List of commercial failures in video games

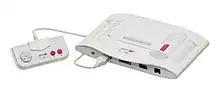
Amstrad GX4000 console

In 1990, Amstrad attempted to enter the console video game market with hardware based on its successful Amstrad CPC range but also capable of playing cartridge-based games with improved graphics and sound. This comprised the Amstrad CPC+ computers, including the same features as the existing CPCs, and the dedicated GX4000 console. However, only a few months later, the Mega Drive, a much-anticipated 16-bit console, was released in Europe, and the GX4000's aging 8-bit technology proved uncompetitive. Many of the games are direct ports of existing CPC games (available more cheaply on tape or disc) with few if any graphical improvements. Fewer than thirty games were released on cartridge, and the GX4000's failure ended Amstrad's involvement in the video game industry. The CPC+ range fared little better, as 8-bit computers had been all but superseded by similarly priced 16-bit machines such as the Amiga, though software hacks now make the advanced console graphics and sound accessible to users.